Over Her Dead Body (2008 film)

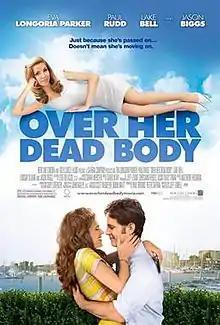
Theatrical release poster

Over Her Dead Body is a 2008 American romantic comedy film starring Eva Longoria, Paul Rudd, Lake Bell, Lindsay Sloane and Jason Biggs. It was written and directed by Jeff Lowell. The film is about Kate (Longoria), who dies on the day of her wedding to fiancé Henry (Rudd). He subsequently begins a relationship with psychic Ashley (Bell) who becomes haunted by Kate trying to sabotage their relationship.